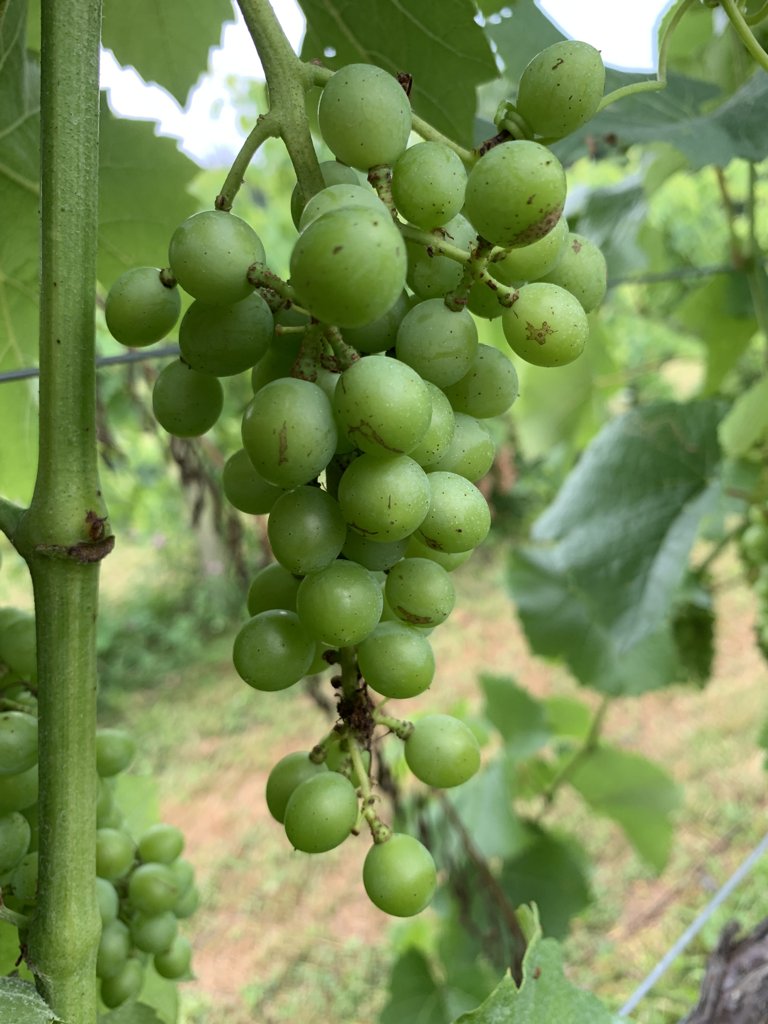
Berries visible: 59
Grape clusters: 2